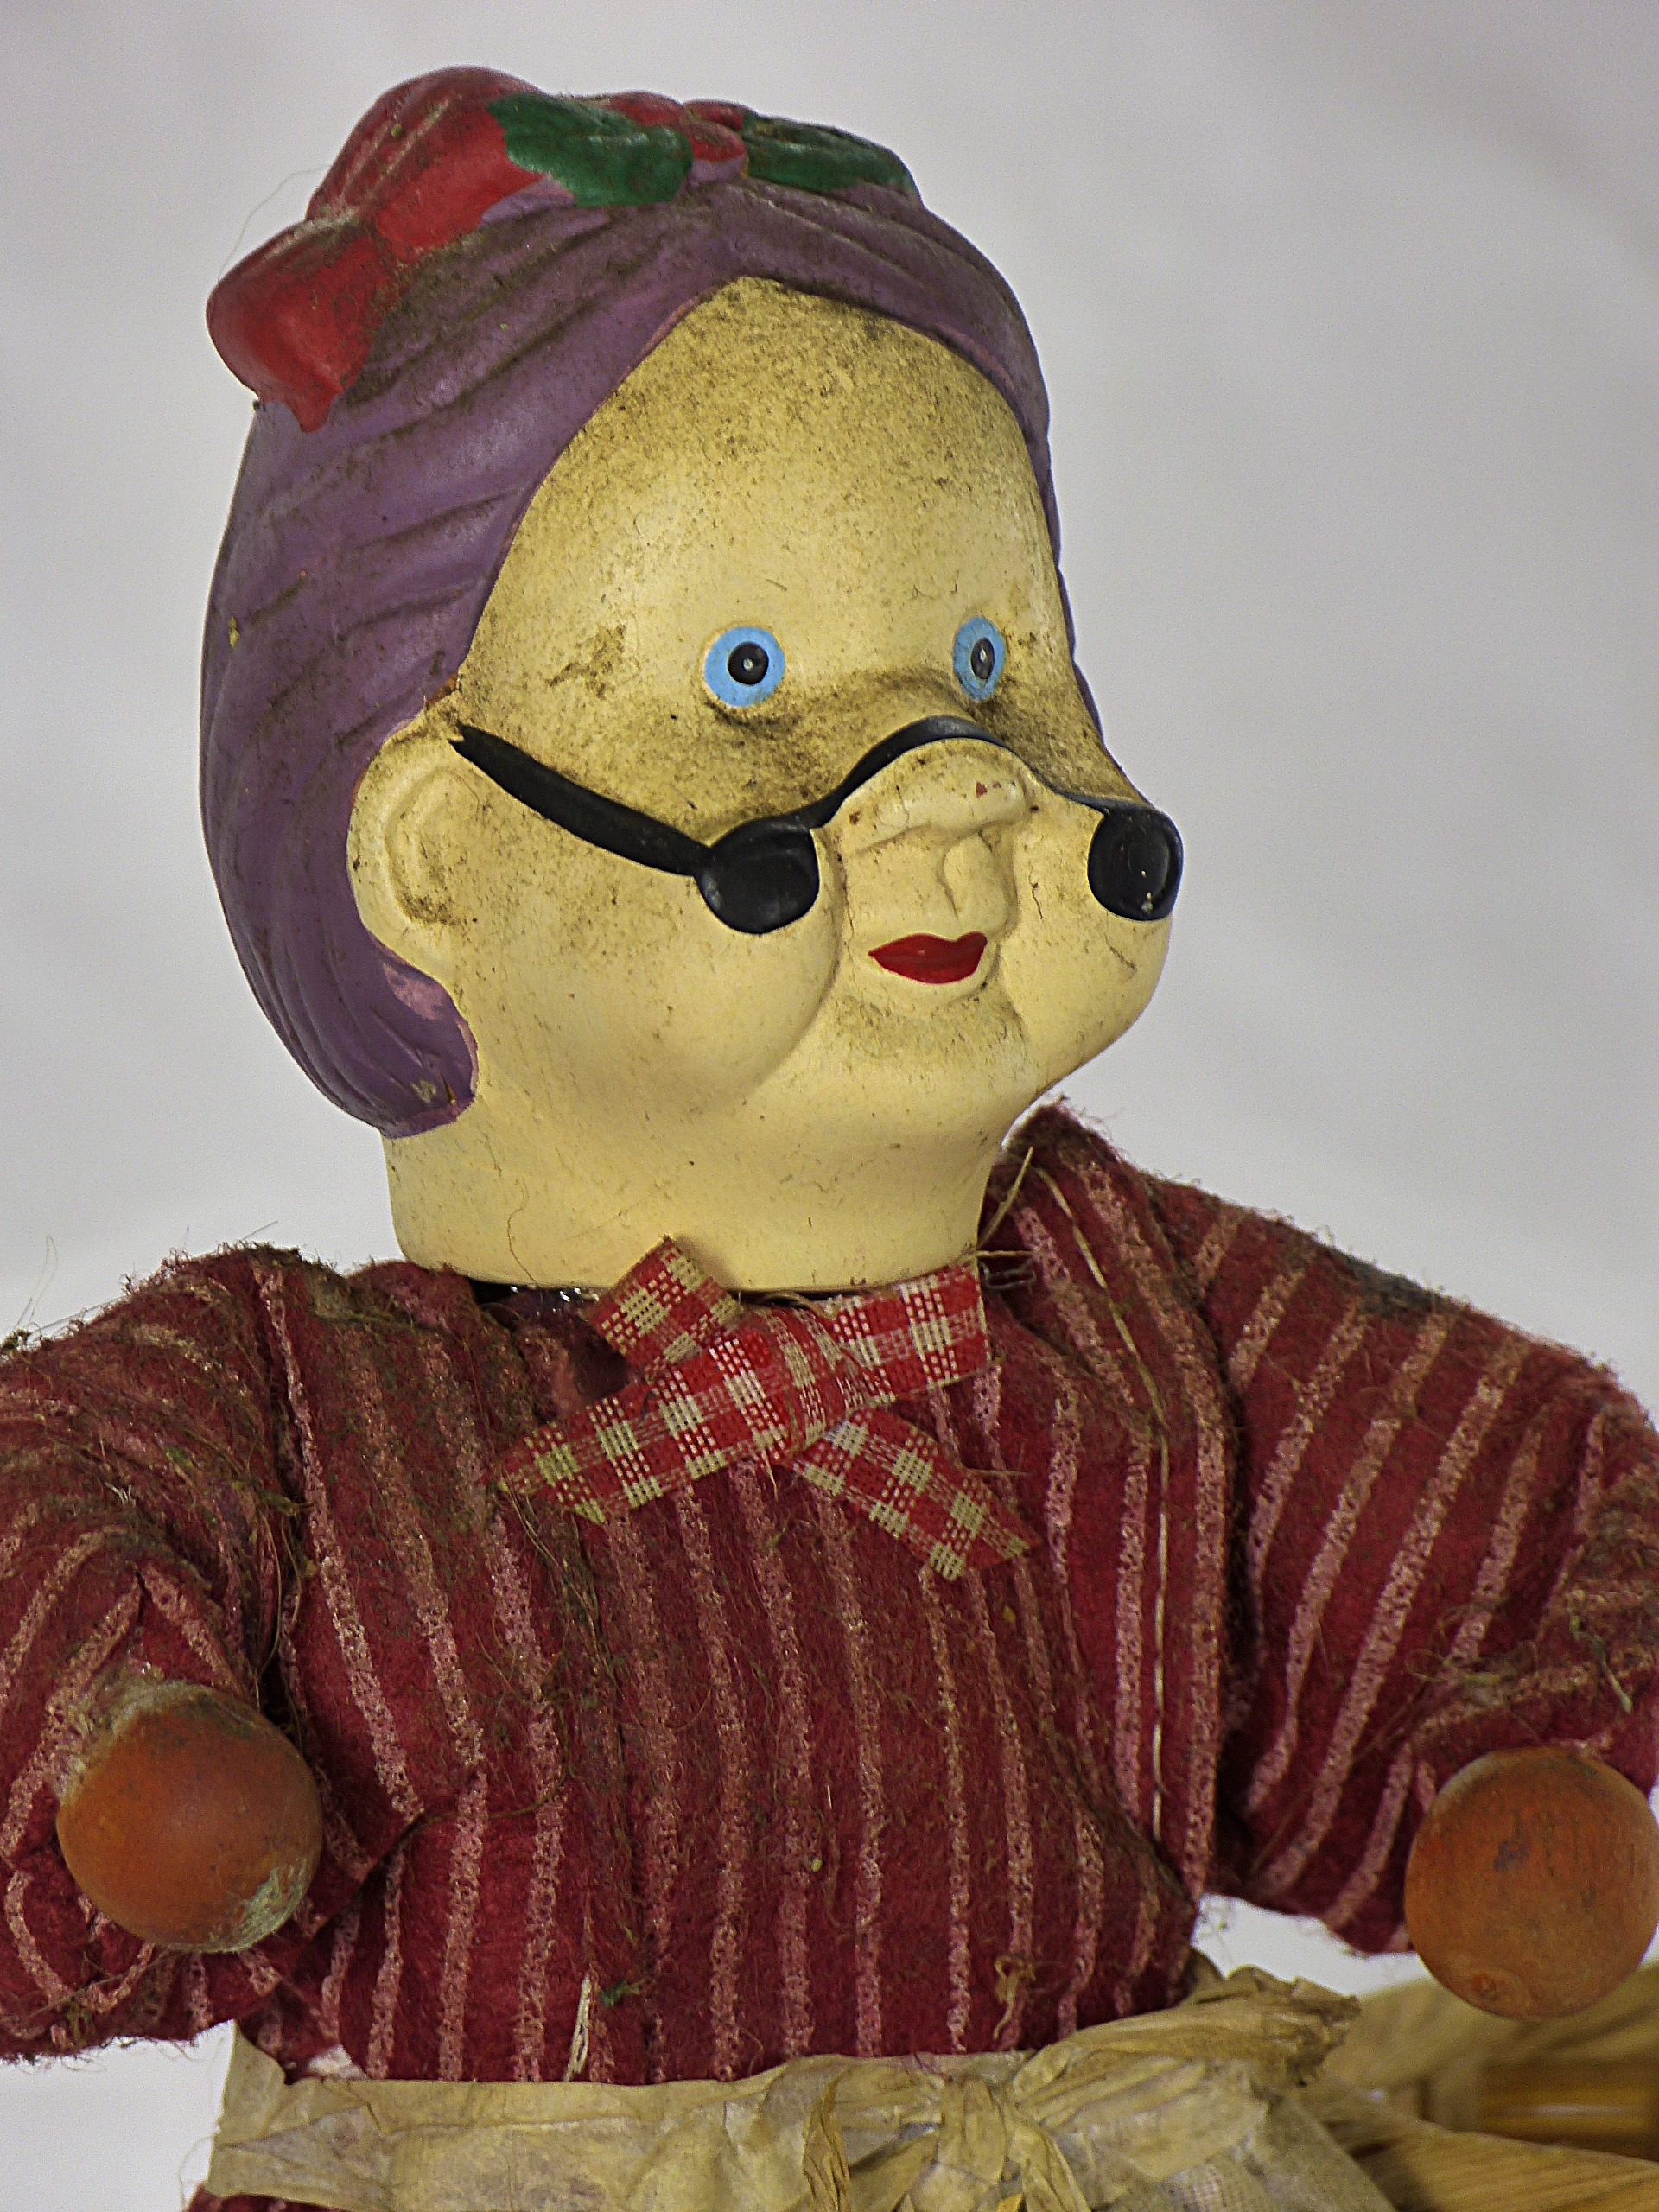
woman, field, old, rural, toy, textile, doll, art, head, peasant, stuffed toy